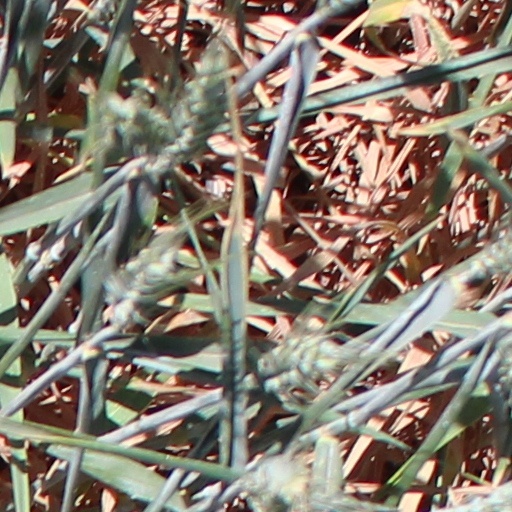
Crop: wheat